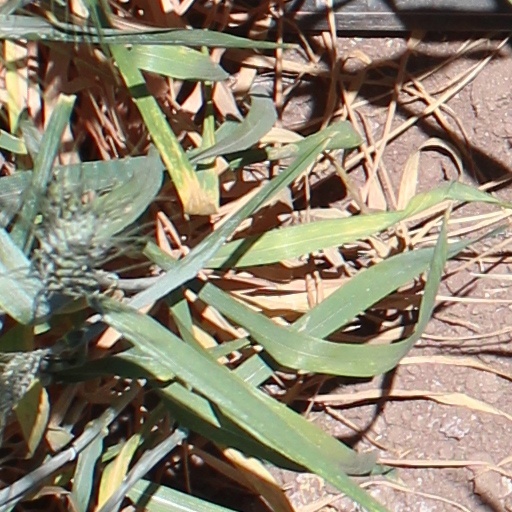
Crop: wheat